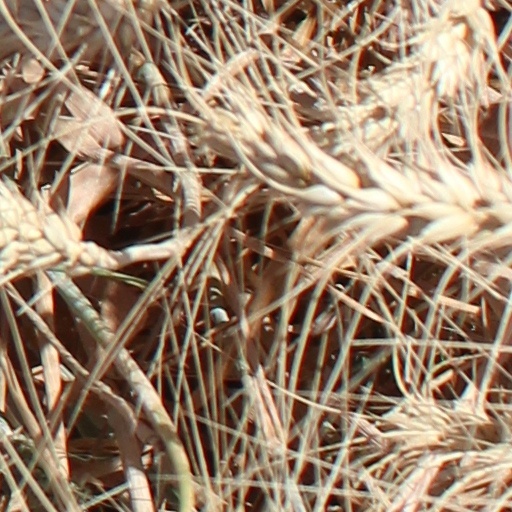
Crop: wheat